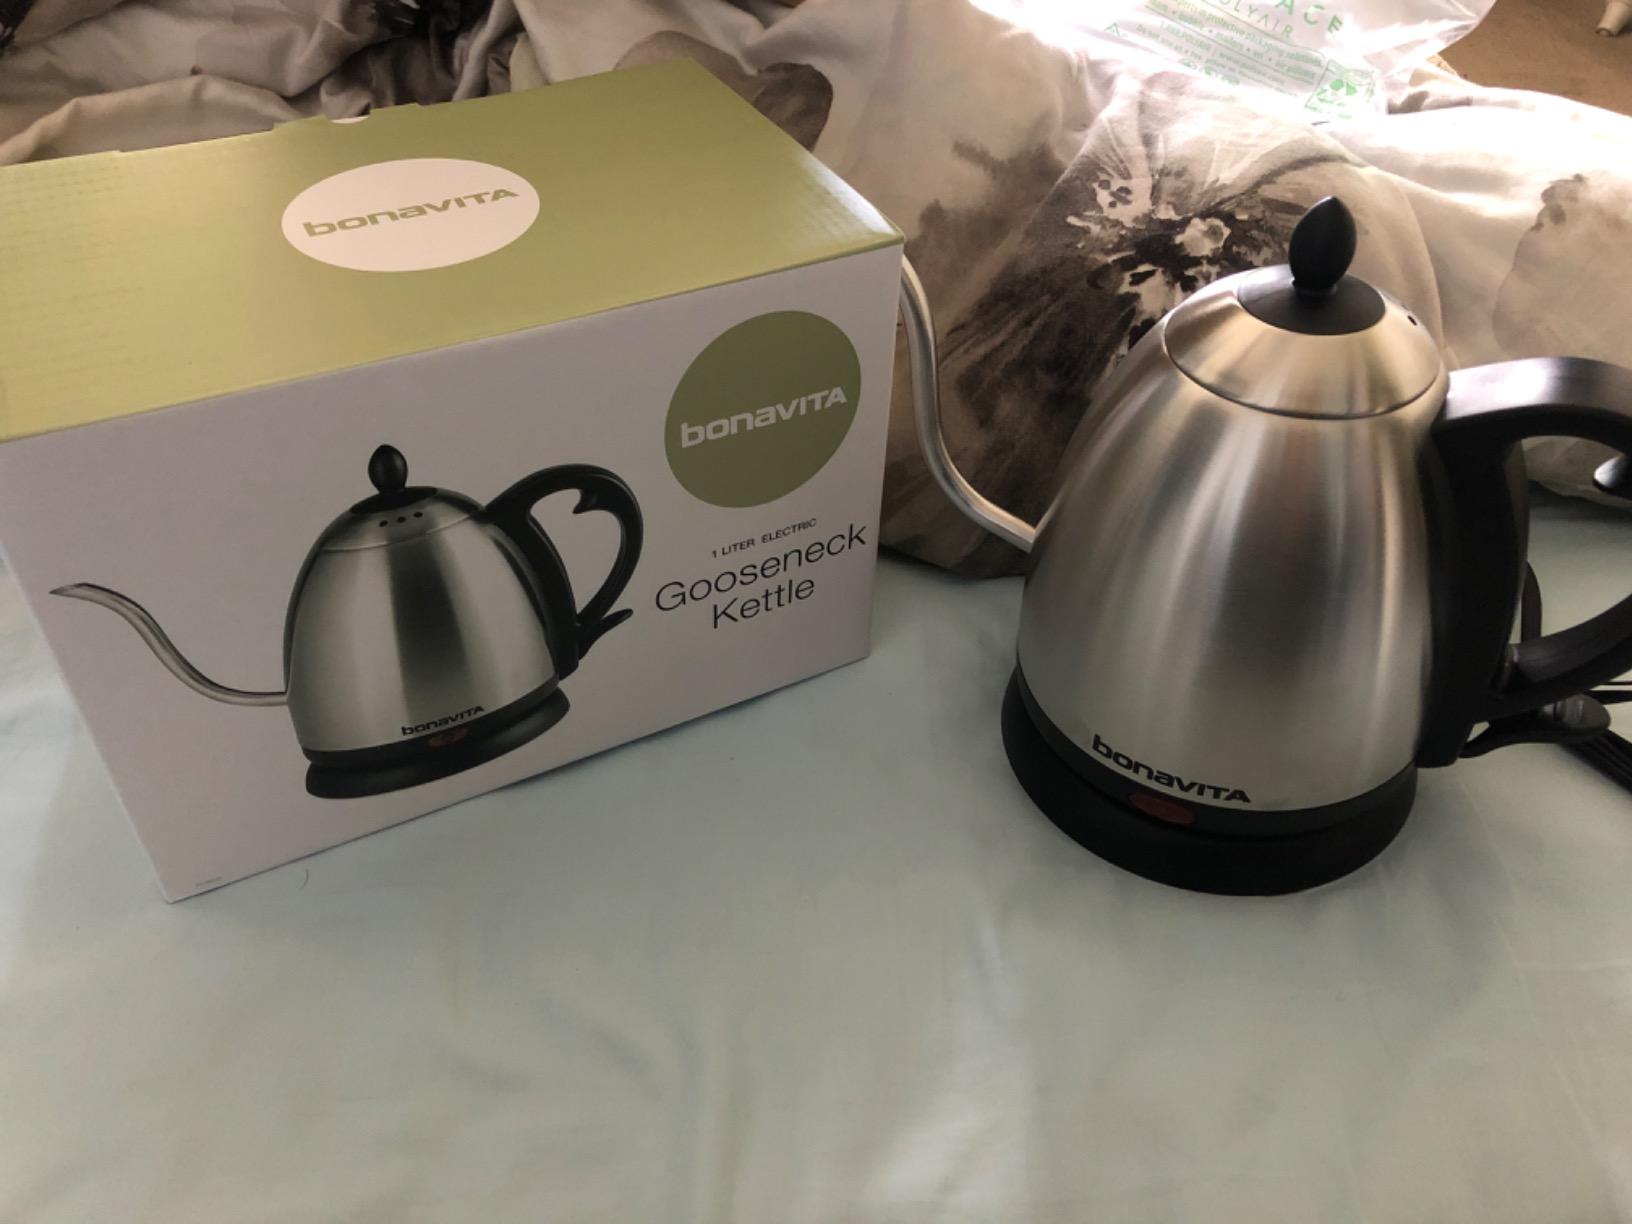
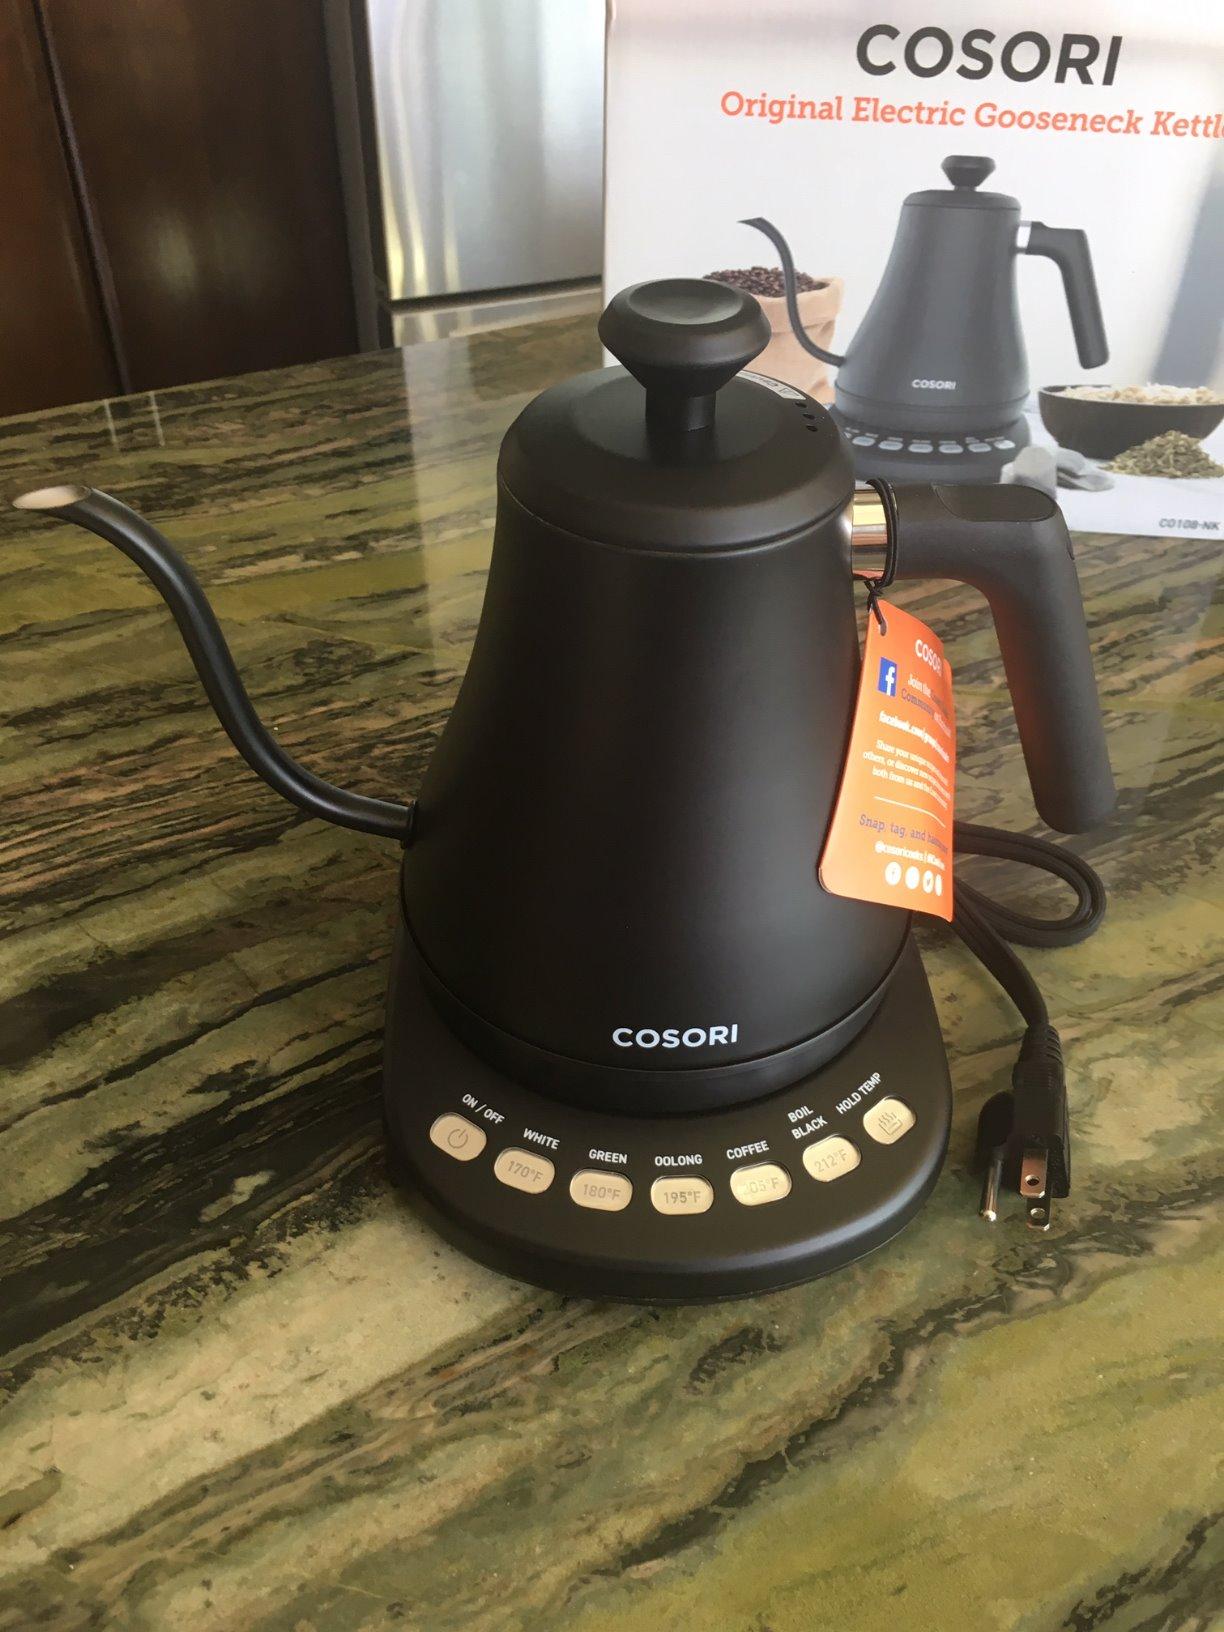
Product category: items_kettle
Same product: no